Vasileios Oikonomidis

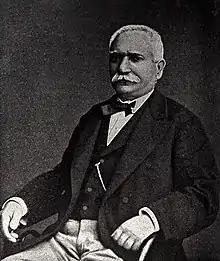
Vasileios Oikonomidis

Vasileios Oikonomidis (Vytina, Gortnynia, 1814 – 1894) was a major Greek law professor of the 19th century.